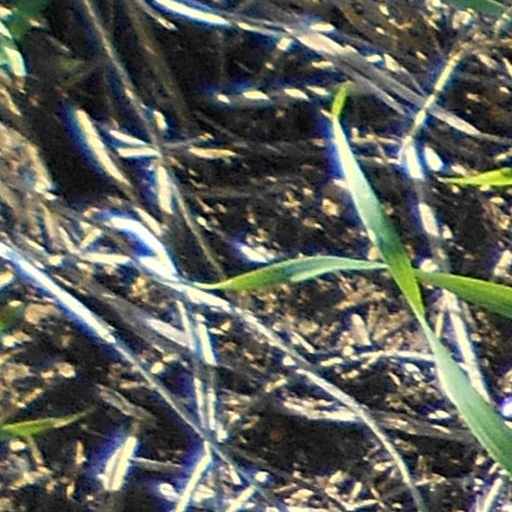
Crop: wheat